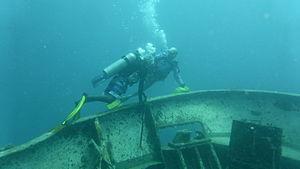
Un chasseur d'épaves est une personne qui se spécialise dans la recherche et la découverte d'épaves maritimes. Le plus souvent, un tel chasseur doit être un plongeur expérimenté et présenter une ténacité remarquable. En effet, les navires se trouvent souvent loin du point supposé où ils ont coulé, et sont souvent recouverts de végétation marine qui les rend pratiquement indétectables.